Brand Blanshard

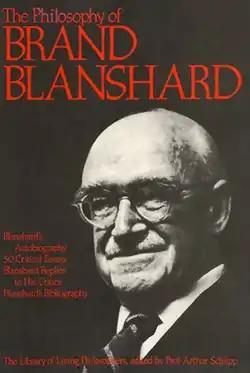
"The Philosophy of Brand Blanshard", Library of Living Philosophers (1980), Paul Schilpp (ed.)

Blanshard was a rationalist who espoused and defended a strong conception of reason during a century when reason came under attack in philosophy and psychology alike. He was also generally regarded as one of the last absolute idealists because he was strongly influenced by British idealism (especially F.H. Bradley and Bernard Bosanquet). However, this influence was felt primarily in his views concerning logic, values, and epistemology. He departed from absolute idealism in many respects, so much so that he explicitly disavowed being an idealist in an essay in "The Philosophy of Brand Blanshard" (in his reply to Charles Hartshorne). Blanshard sharply distinguished epistemological idealism (the position that all objects of direct experience exist only in consciousness) from ontological idealism (the position that the world in itself is mental, or made of mind-stuff). While he accepted epistemological idealism, he wasn't prepared to take the extra step to ontological idealism, unlike Berkeley, Hegel, Royce, or Bosanquet. Rather, he thought it all but certain that the material world exists independently of mind and rejected the basic dictum of Berkeleian ontological idealism, that "esse est percipi" (to be is to be perceived).